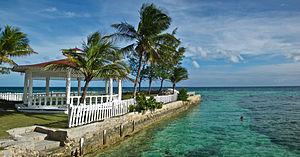
Les Bahamas, en forme longue le Commonwealth des Bahamas, sont un pays anglophone et Royaume du Commonwealth situé au nord de la mer des Caraïbes. L'archipel des Bahamas occupe environ 700 îles et îlots des îles Lucayes situées dans l'océan Atlantique, à l'est-sud-est de la Floride, au nord-est de Cuba, au nord-ouest d'Hispaniola et des îles Turques-et-Caïques, ces dernières étant sous dépendance britannique. Sa capitale est Nassau, située sur l'île de New Providence. Ses habitants sont les Bahaméens. Son IDH et son PIB en font un des pays les plus développés des Caraïbes.